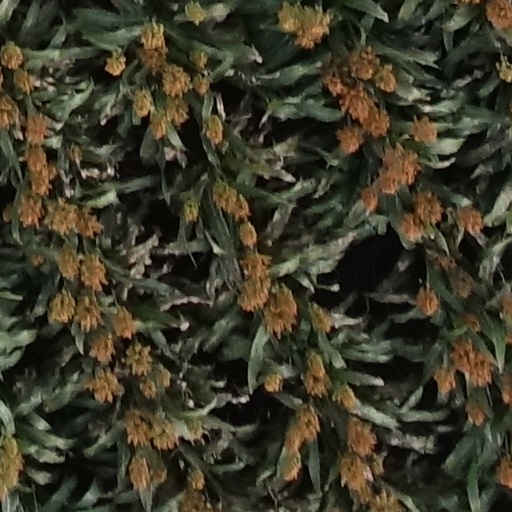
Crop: sorghum